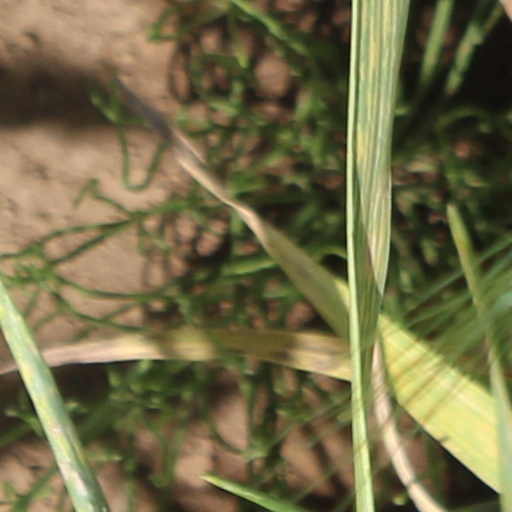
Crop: wheat